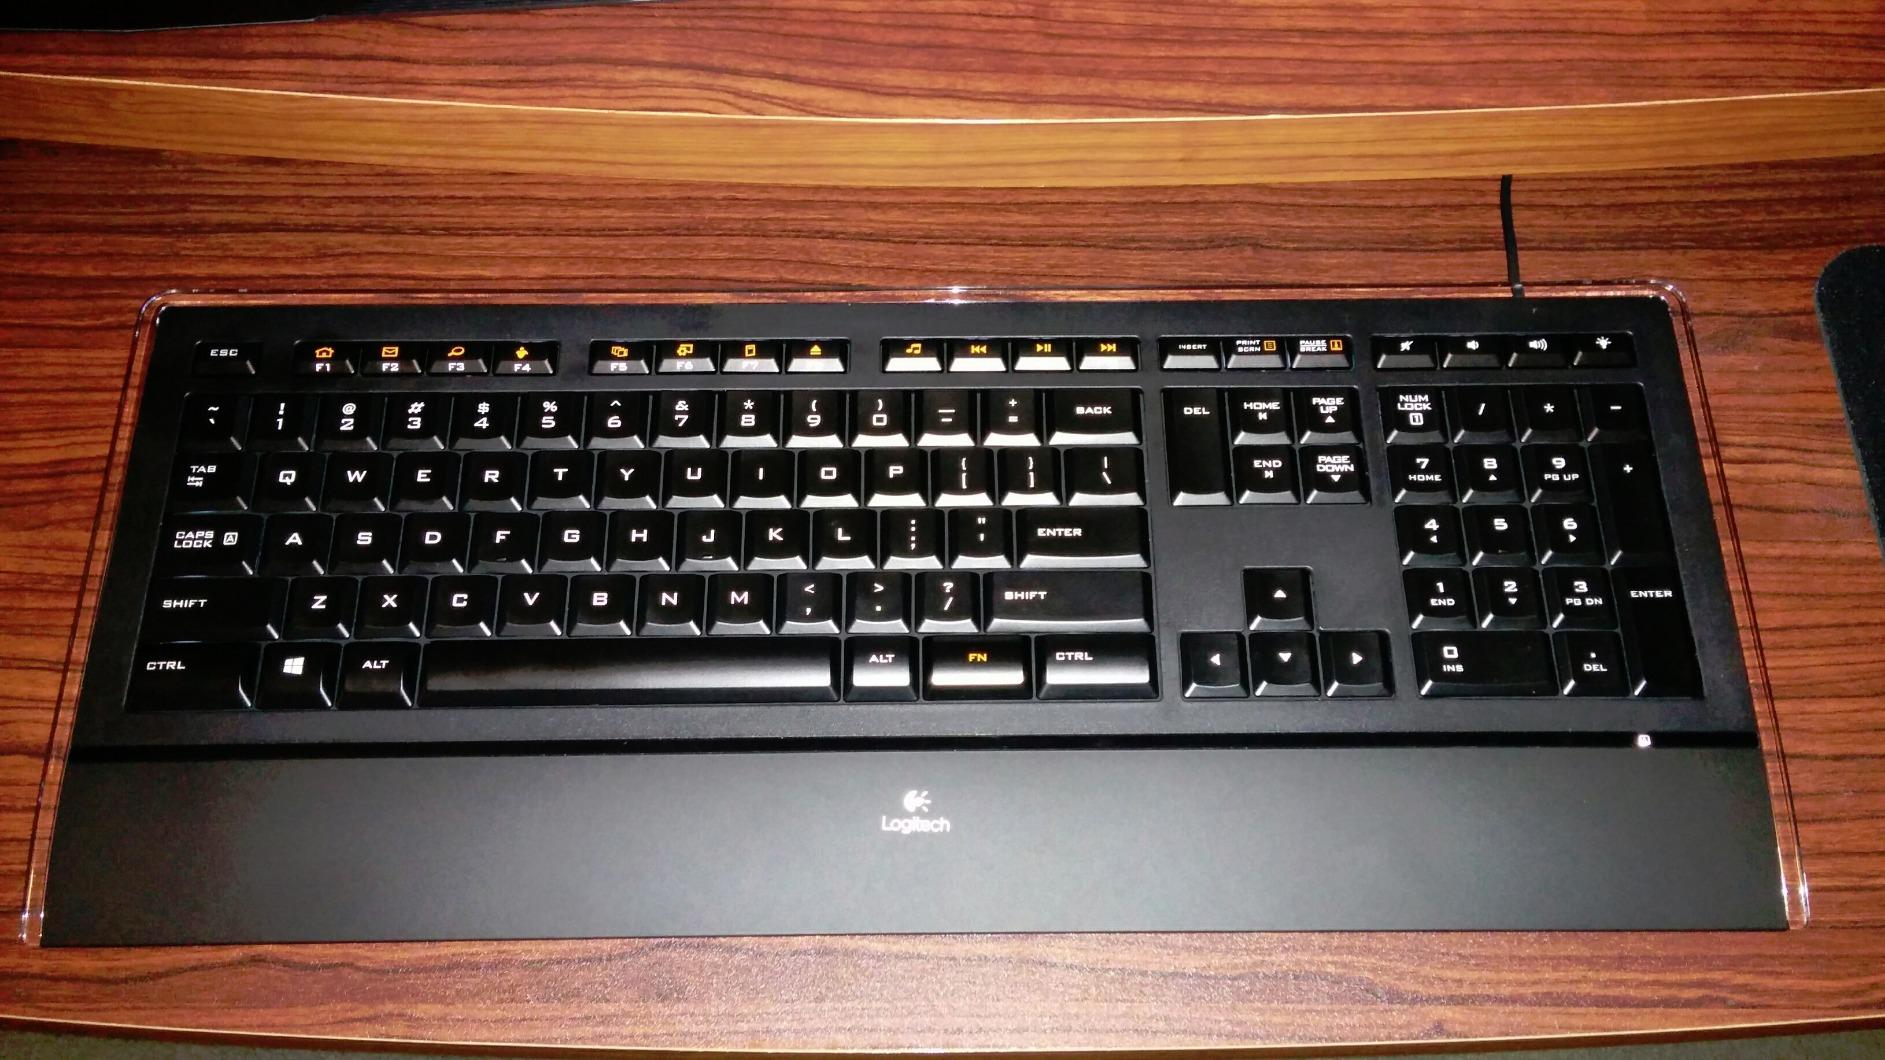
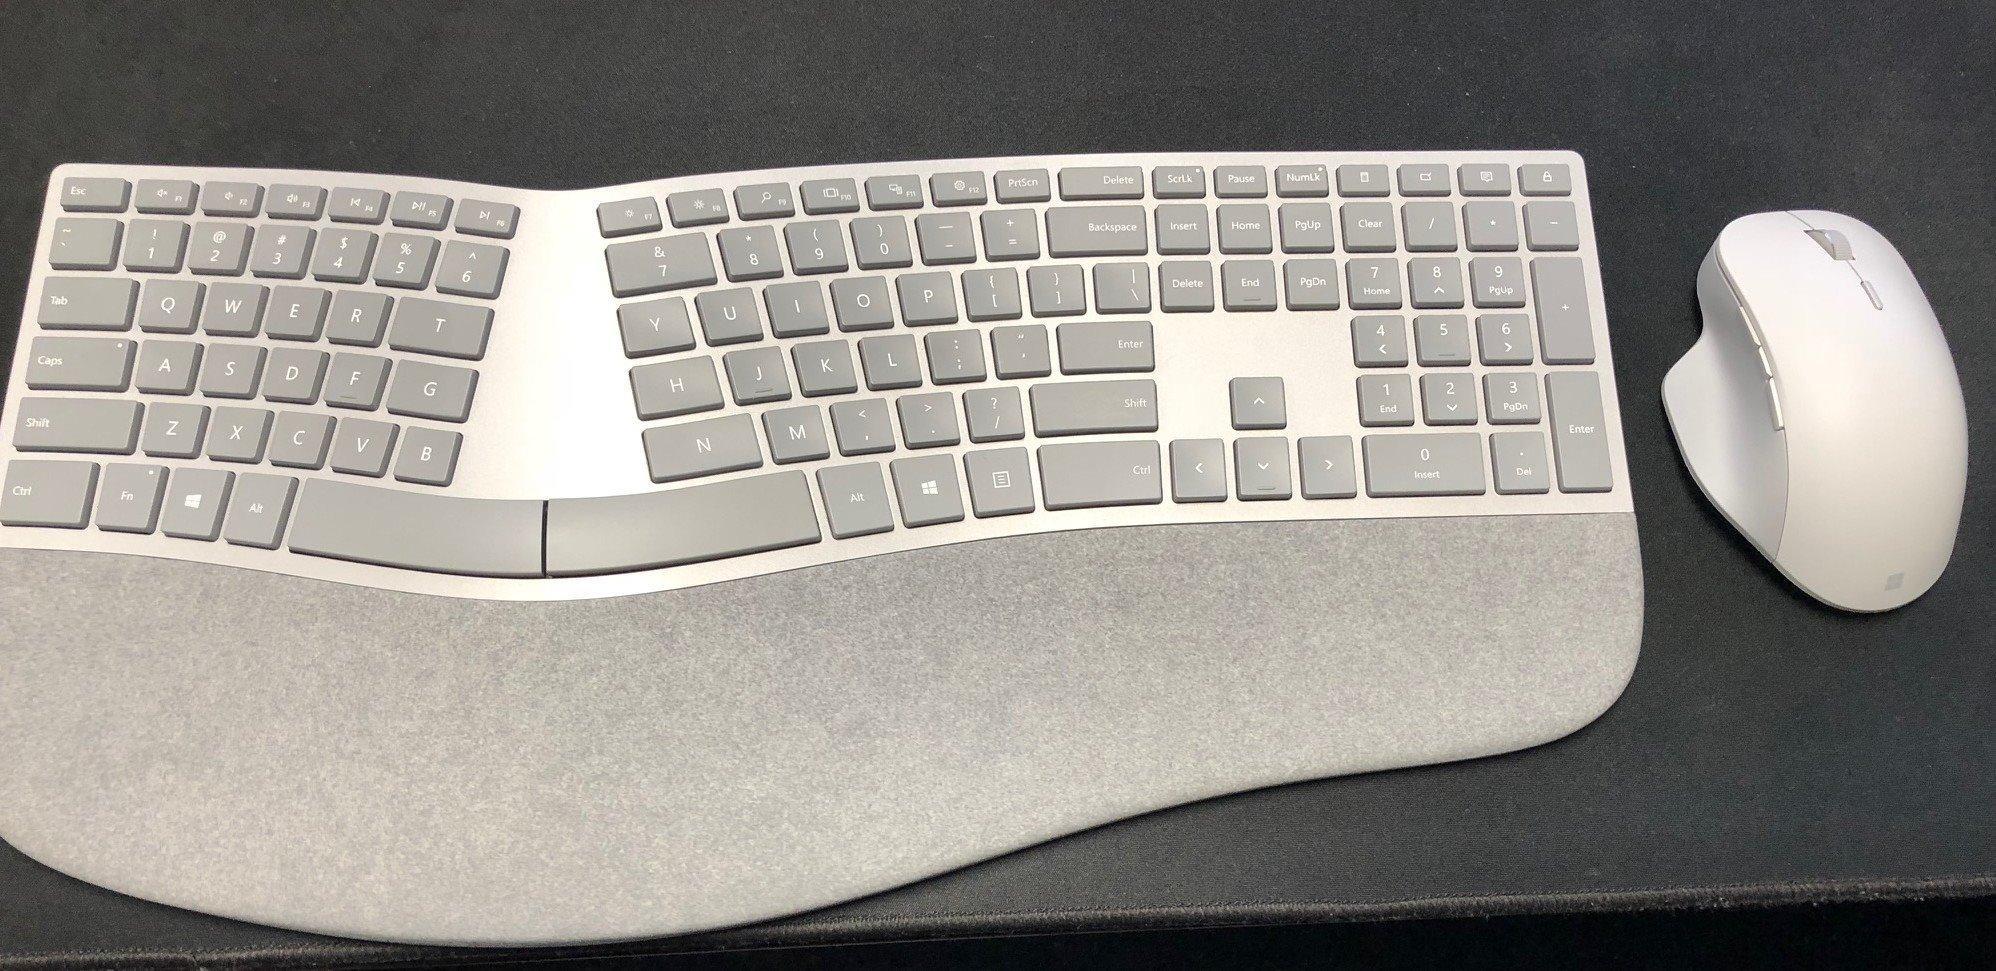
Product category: keyboard
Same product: no